P. R. Sundaram Iyer

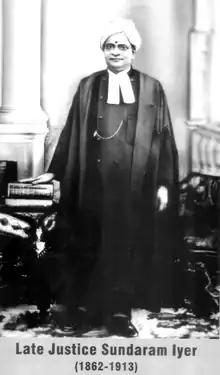
Iyer in judge's attire.

Puthucode Rama Sundaram Iyer (also spelt Sundara Aiyar) (1862–1913) was an Indian lawyer who served as one of the first Indian judges of the Madras High Court. He founded the "Madras Law Journal" along with V. Krishnaswamy Iyer. He is the great grandfather of Indian cinematographer P. C. Sreeram.